Keith New

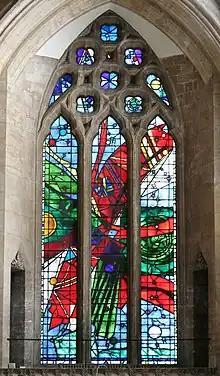
Holy Spirit, east window, south choir aisle, Bristol Cathedral 1964

In Norwich Cathedral, in a Millennium scheme for the north transept in 2000 by John Hayward but incorporating surviving pieces of New’s work, removed from St Stephen Walbrook Church, City of London (originally 1960-61).